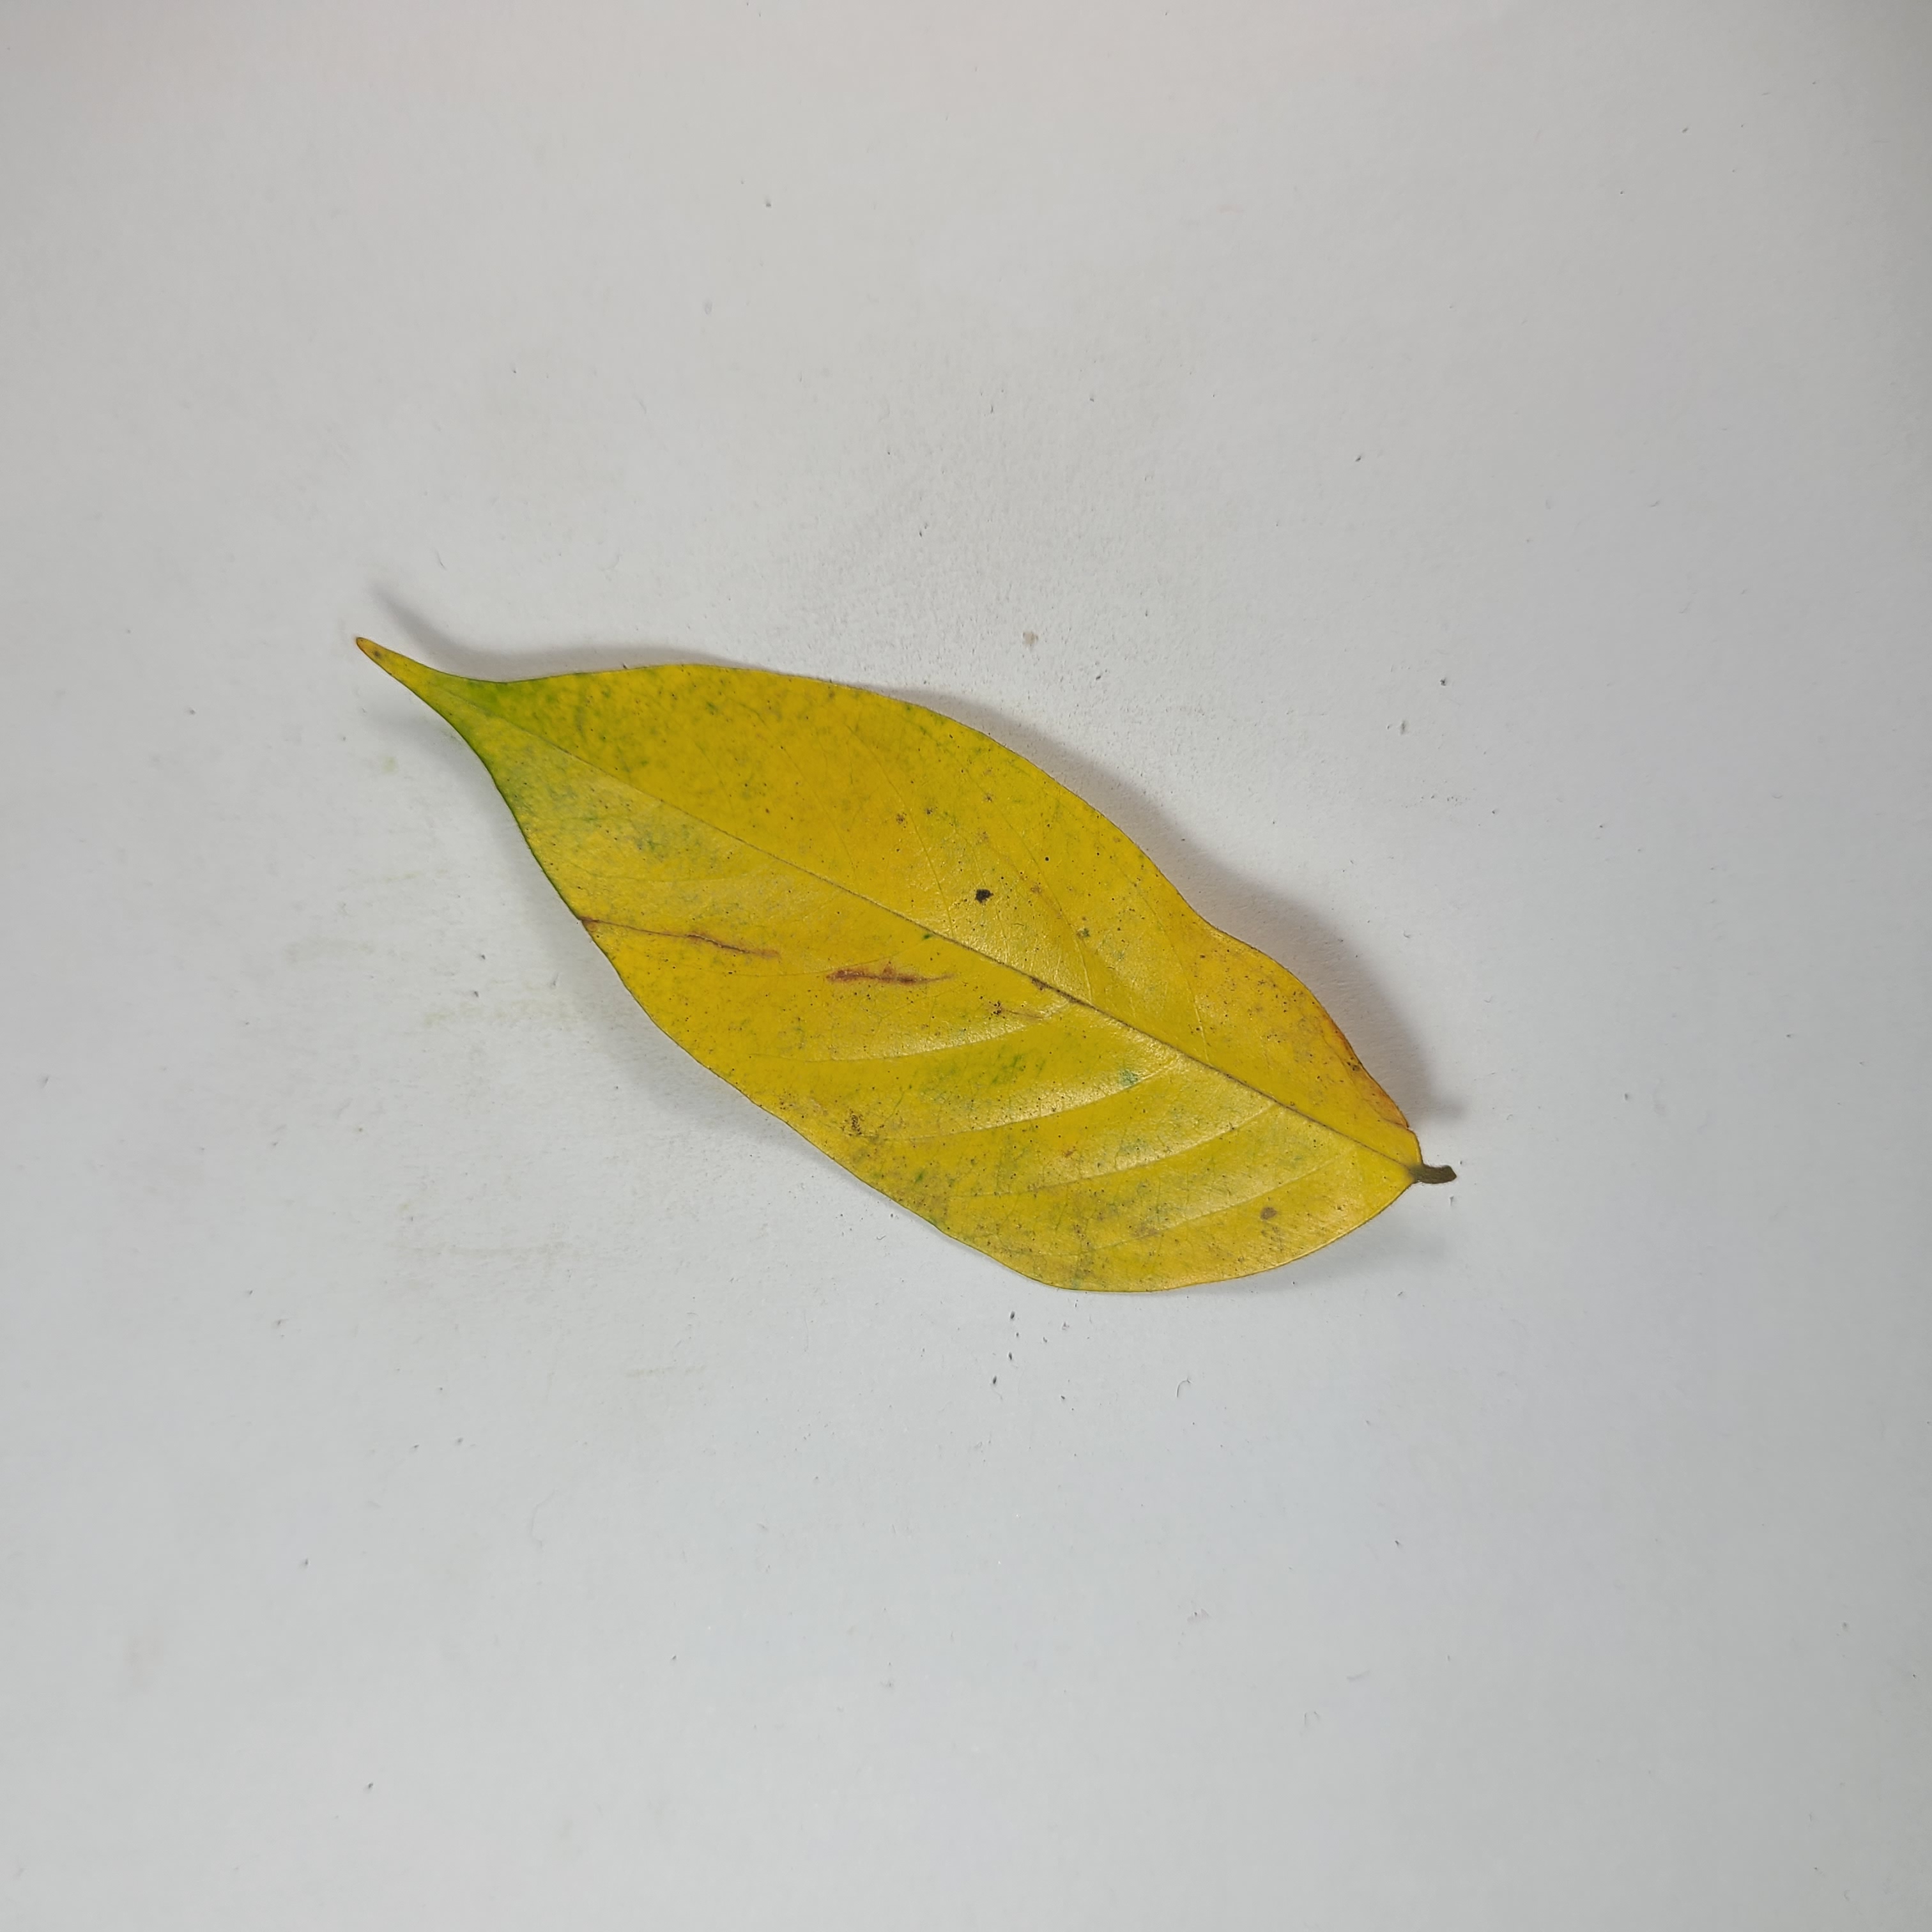
Label: Yellow Leaves